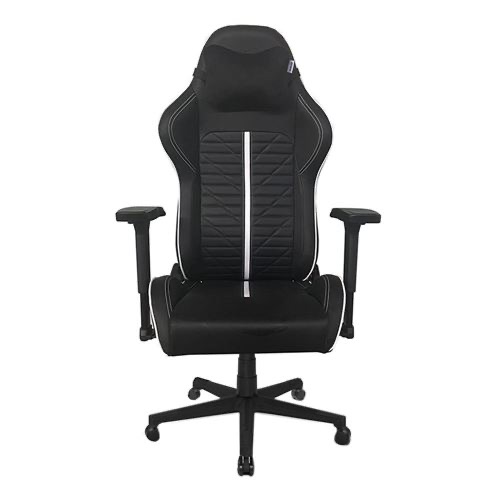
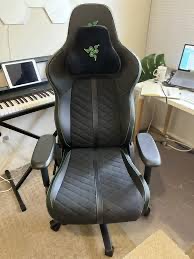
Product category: items_chair
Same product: no